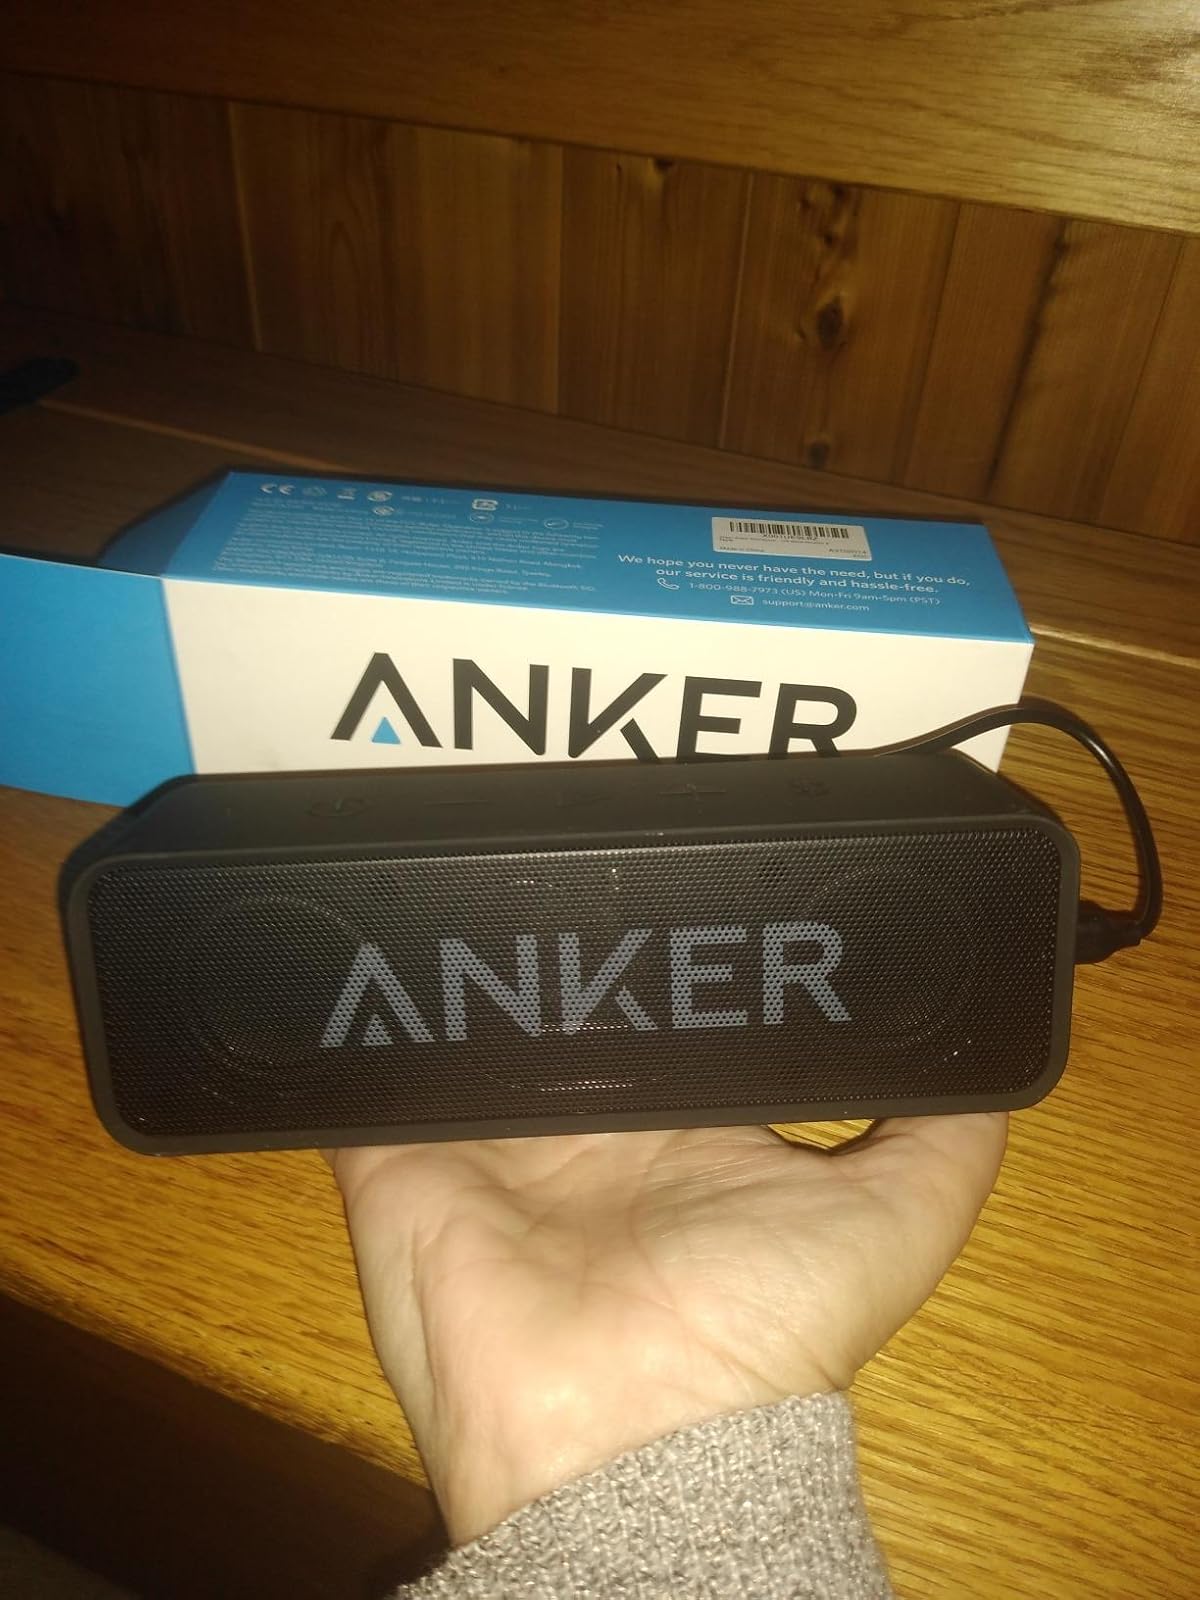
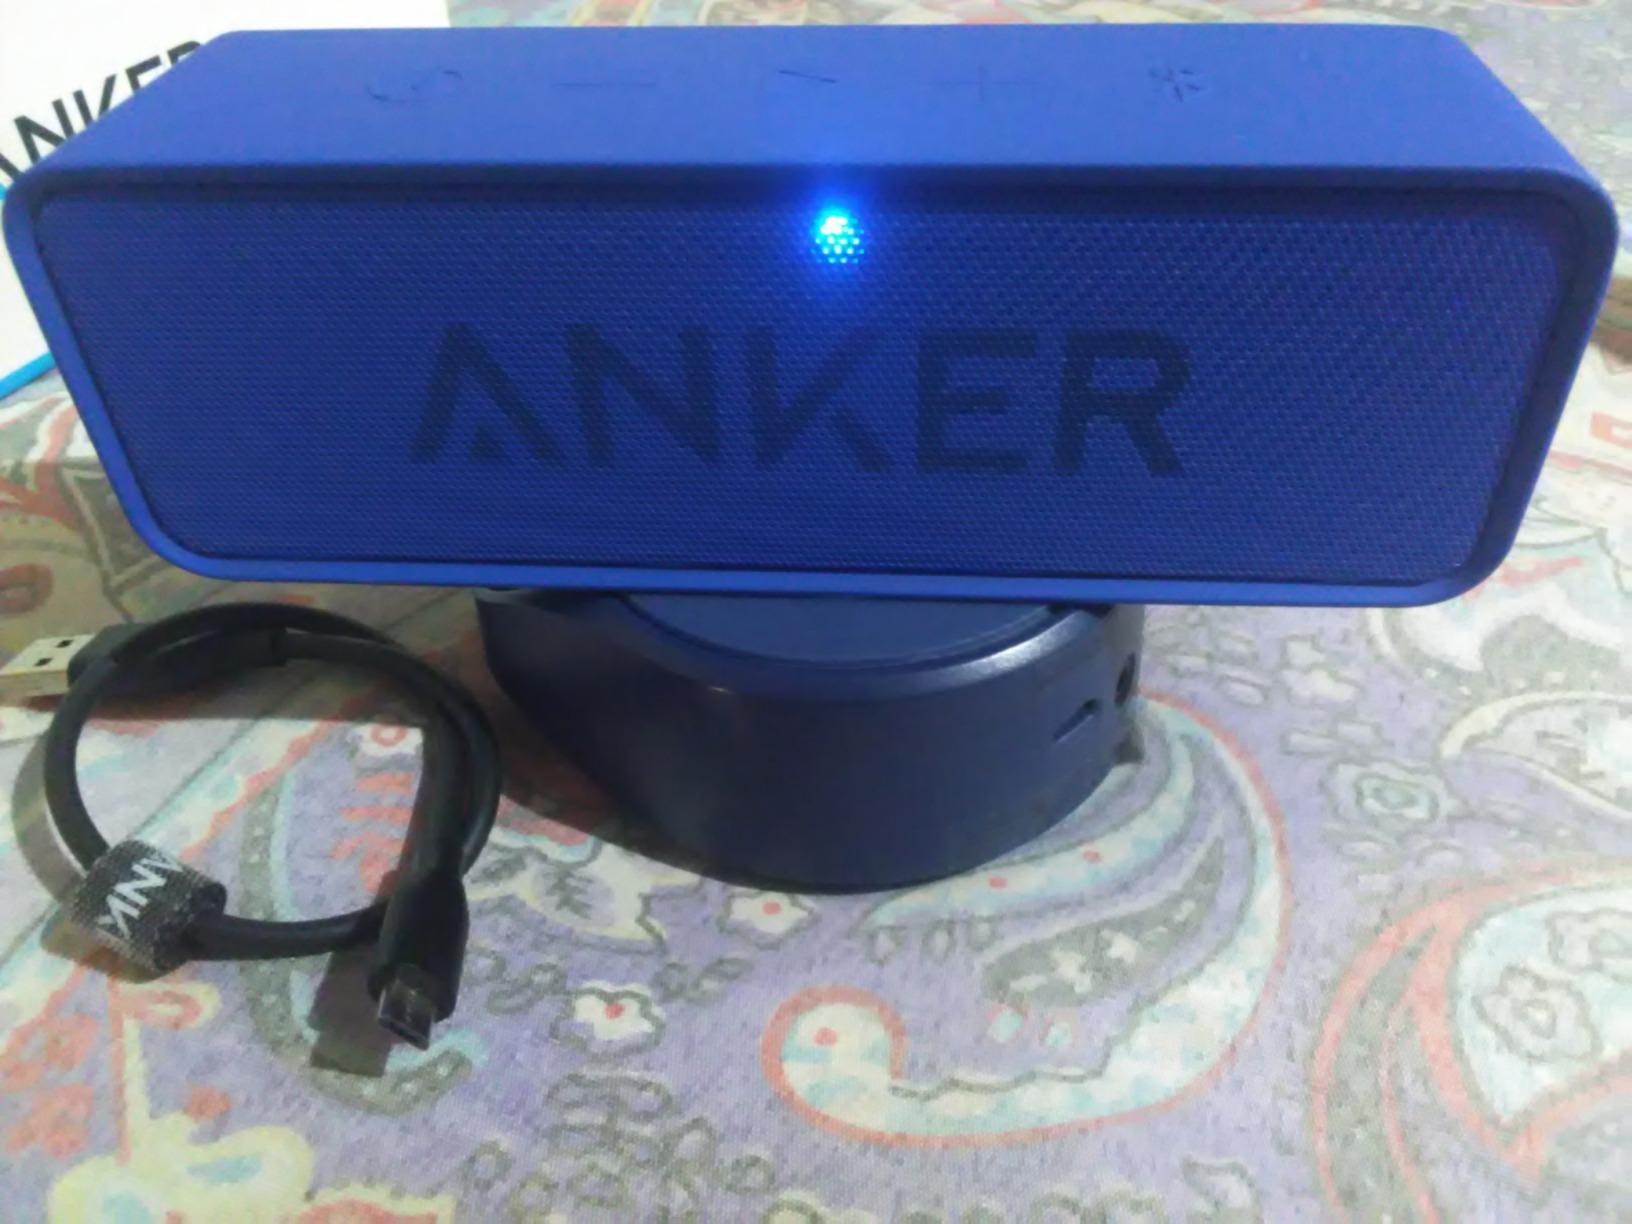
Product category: speaker
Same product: no